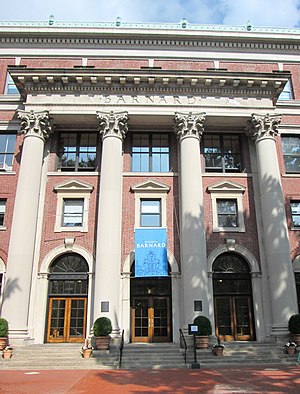
Barnard College
Indgangen til Barnard Hall
Barnard College er et fireårigt, privat college for kvindelige studenter i New York, USA. Det er formelt tilknyttet Columbia University, men har uafhængig campus, ledelse, budget og faglig udvikling. Det blev grundlagt i 1889. Fagområderne er musik, humaniora, teologi og socialvidenskabelige fag.